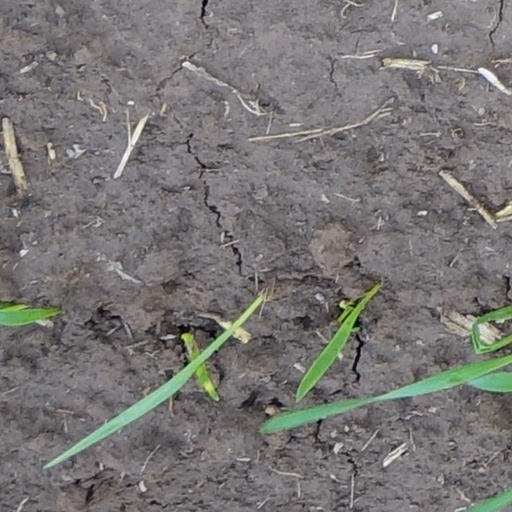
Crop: wheat